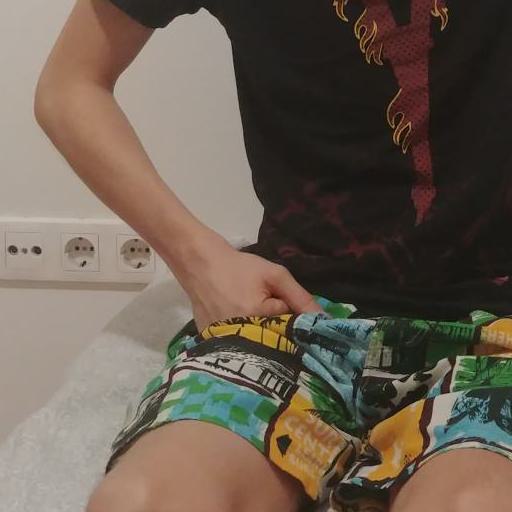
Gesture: no_gesture